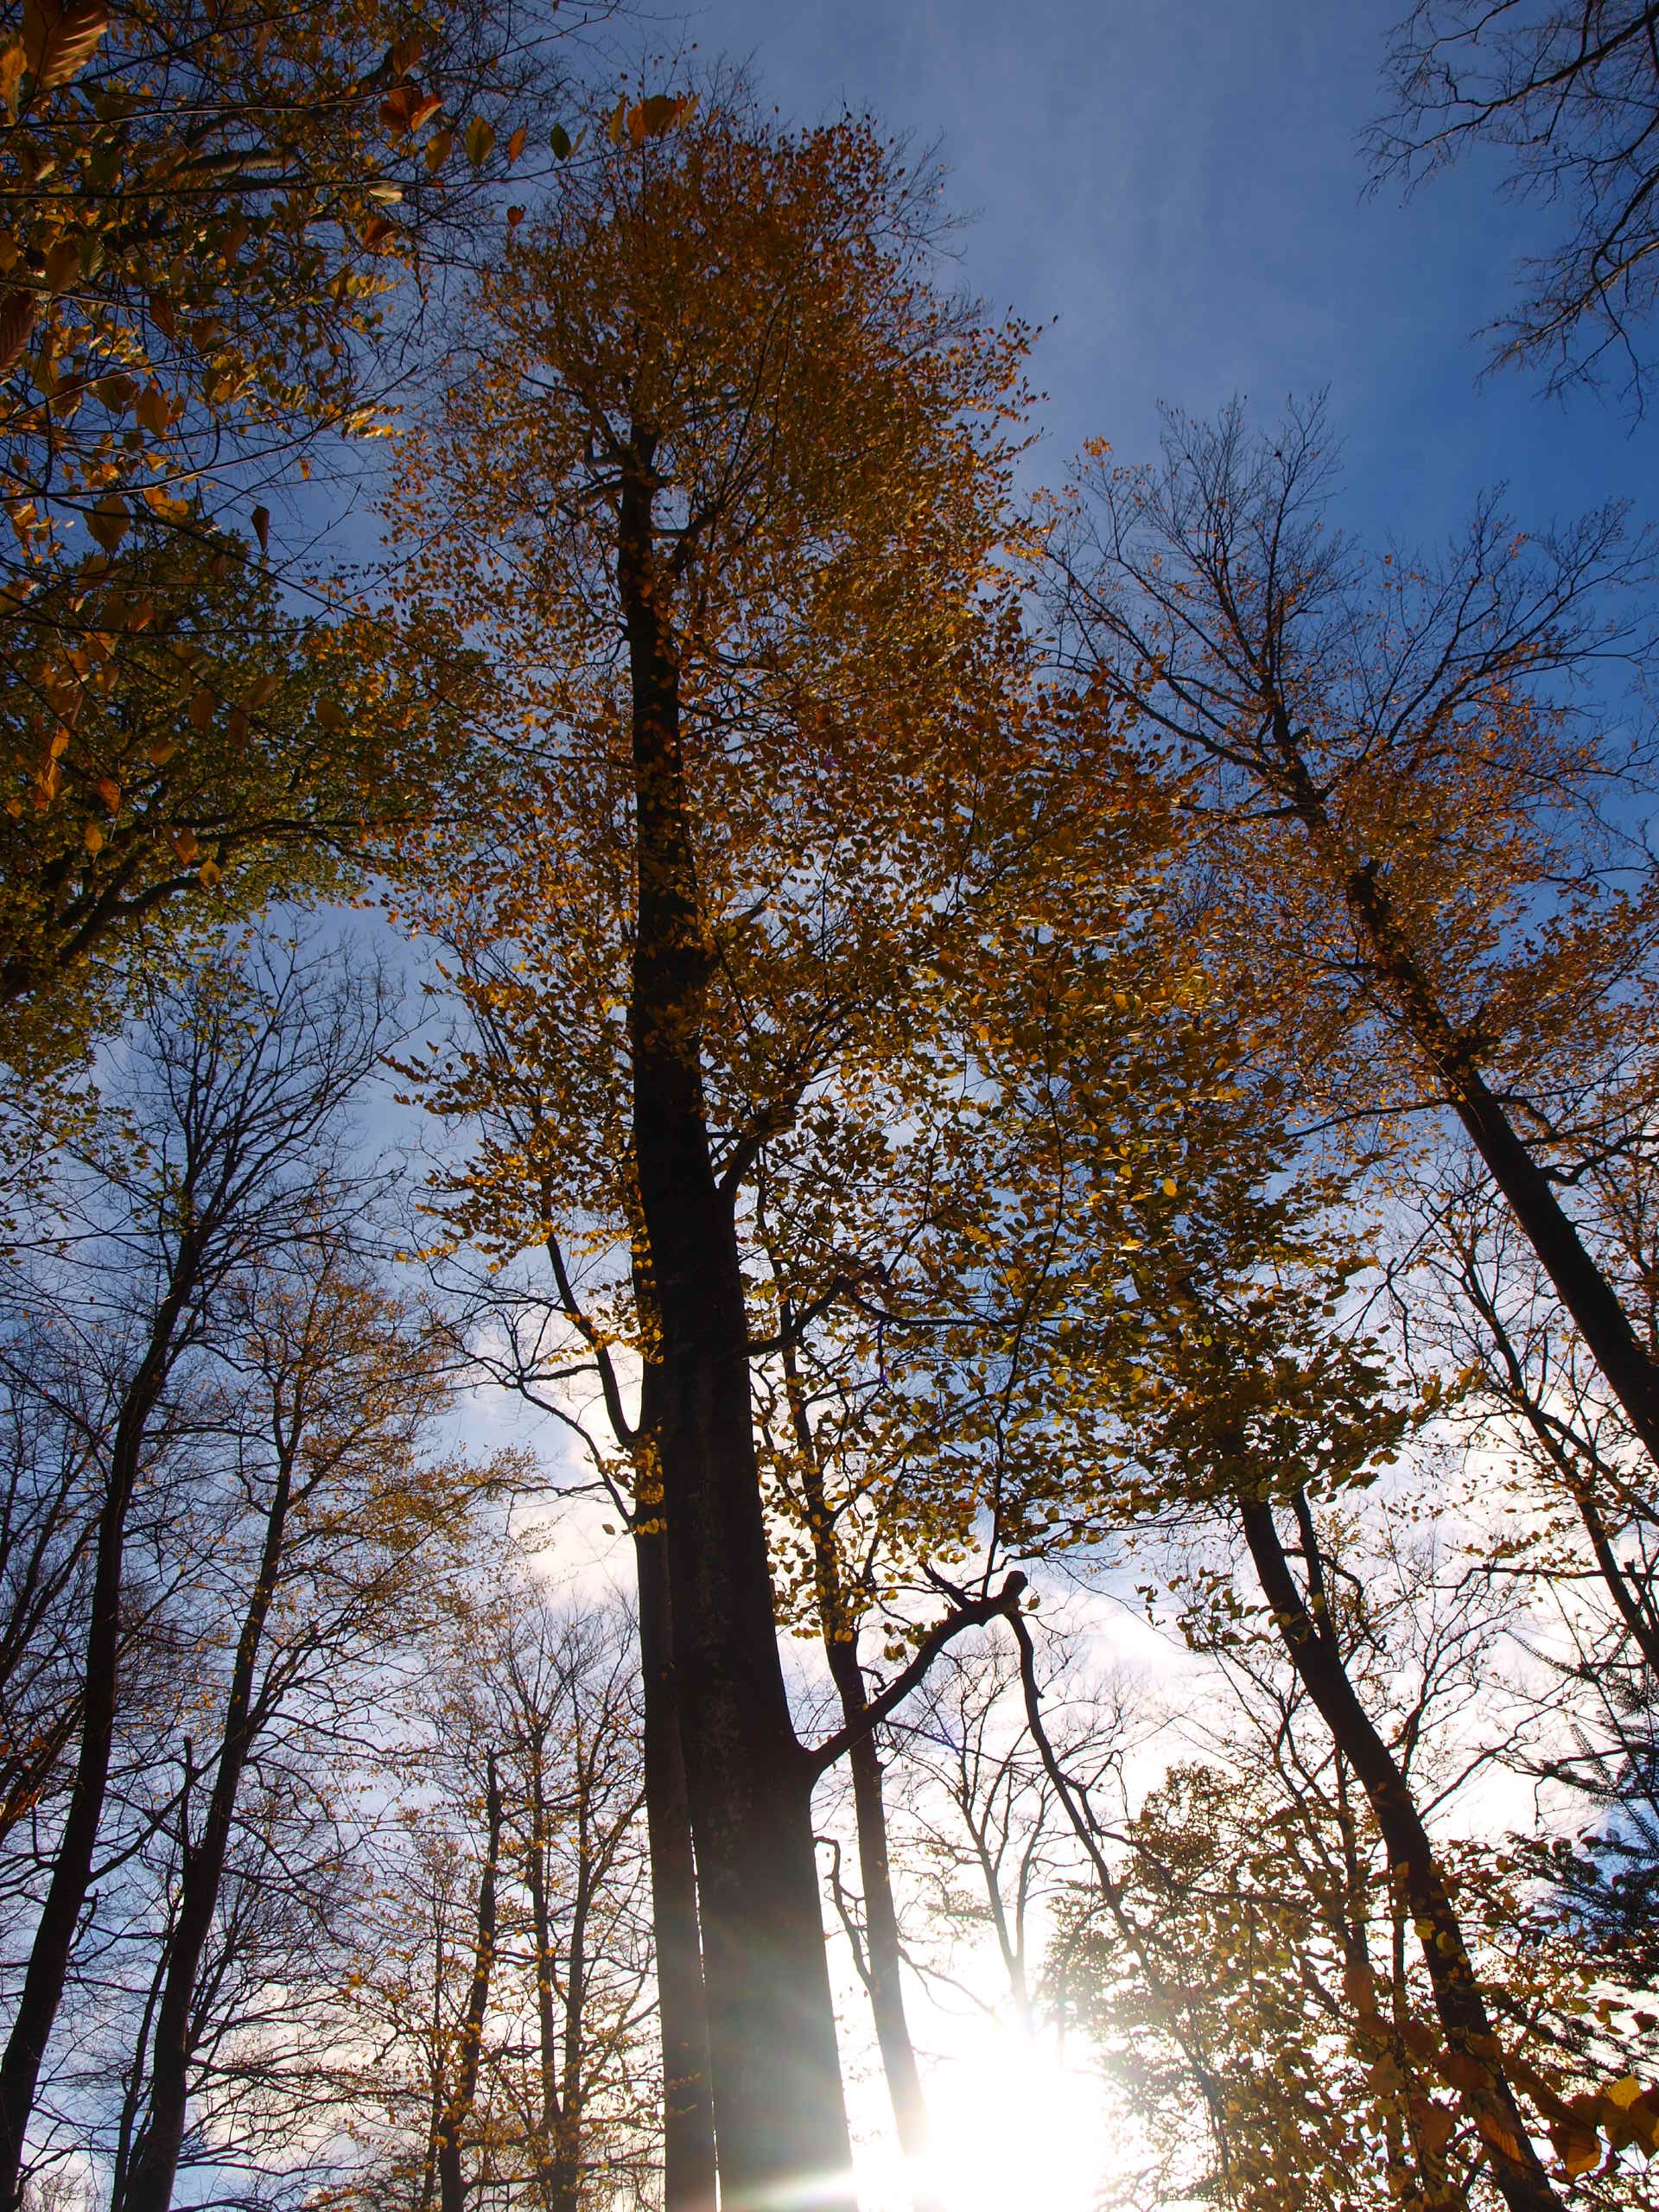
tree, nature, forest, branch, book, snow, winter, plant, sky, sunlight, morning, leaf, perspective, canopy, reflection, autumn, weather, colorful, season, trees, emerge, treetop, sky view, woodland, habitat, autumn forest, natural environment, atmospheric phenomenon, woody plant